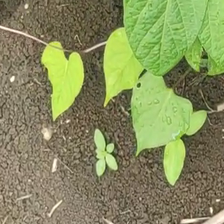
Weed species: Obscure_morning _glory(Ipomoea obscura)